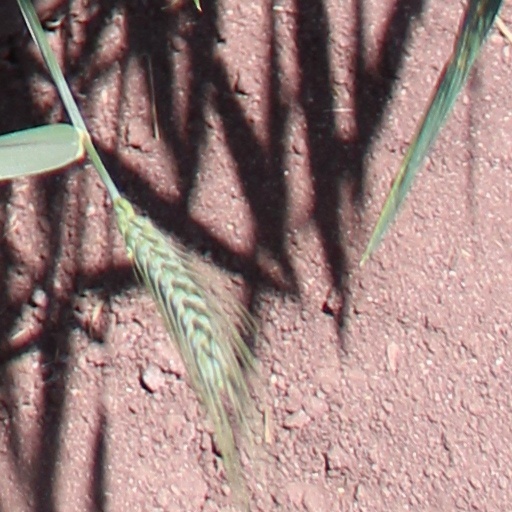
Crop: wheat